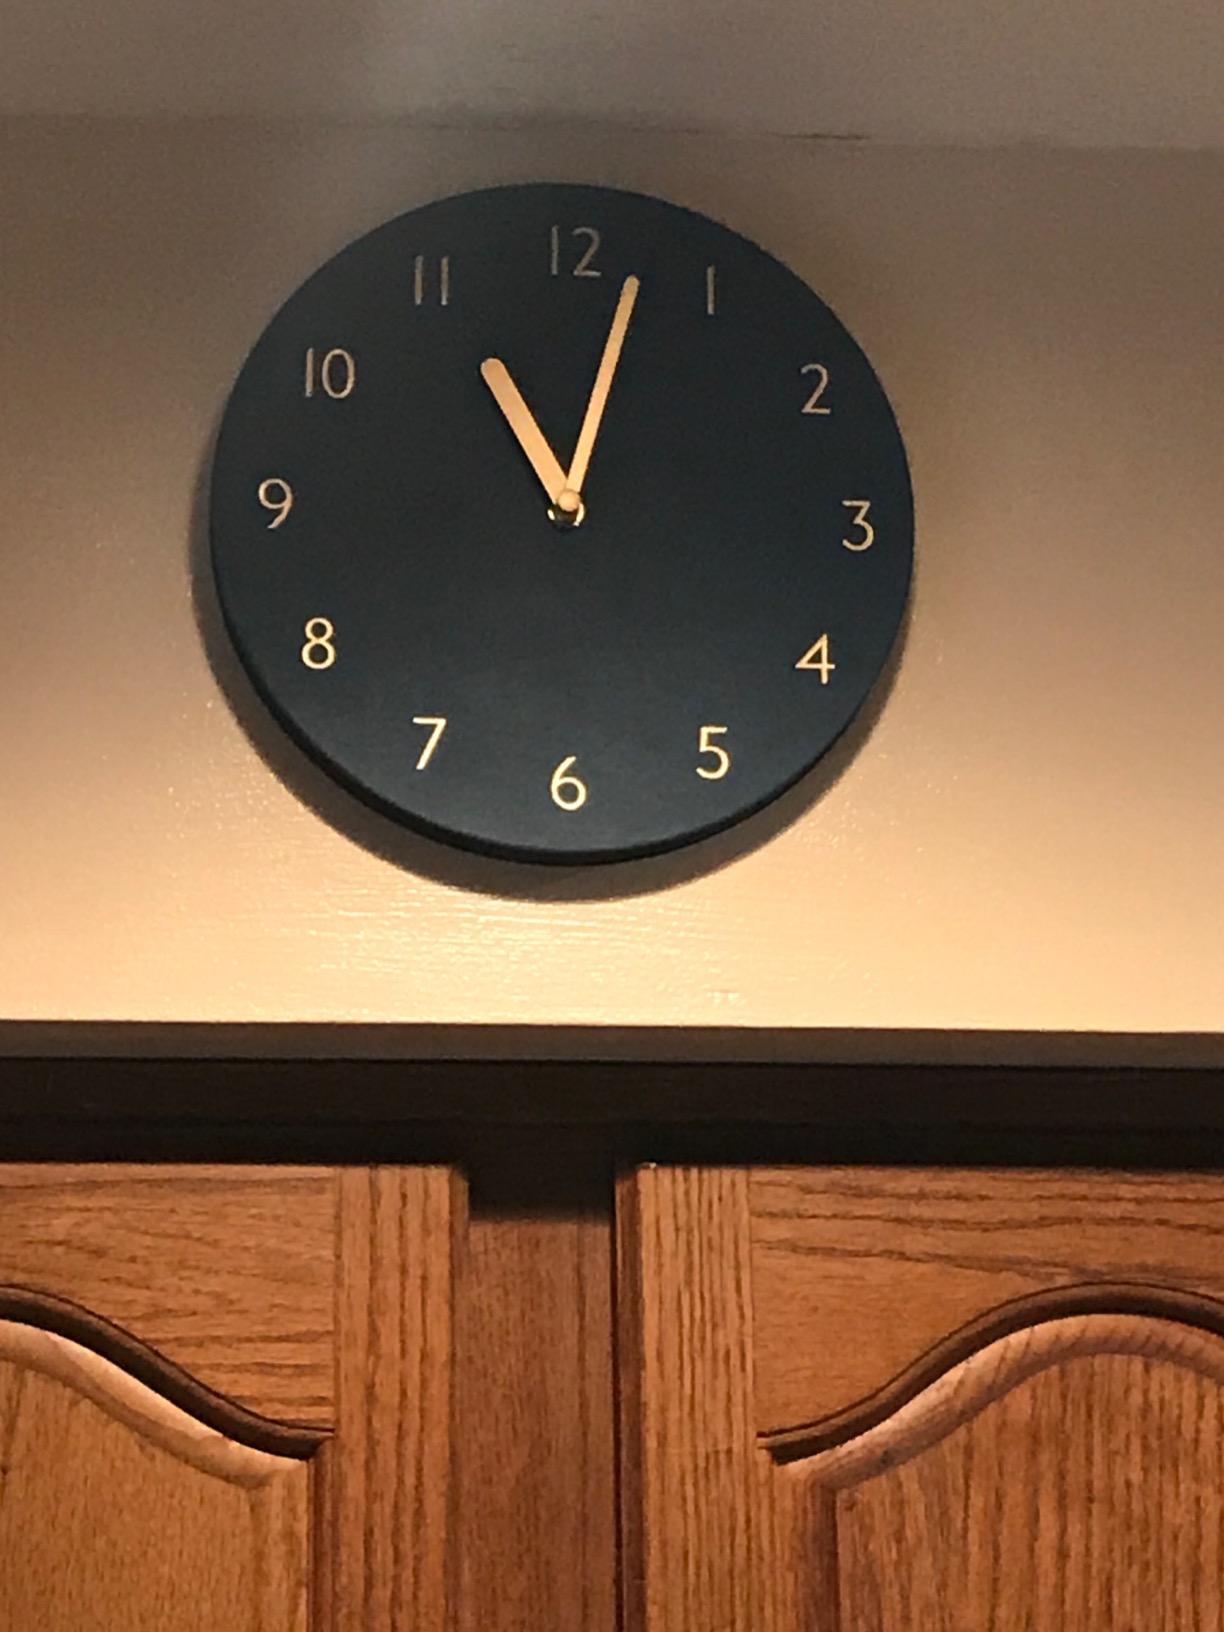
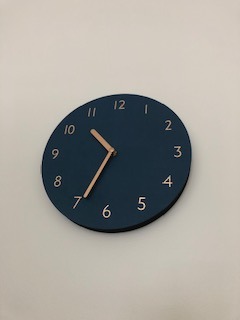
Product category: clock
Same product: yes